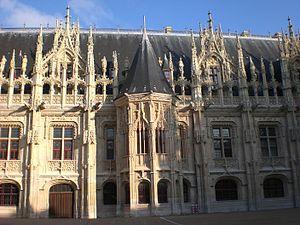
Rouen, Palais de Justice, 1499-1550